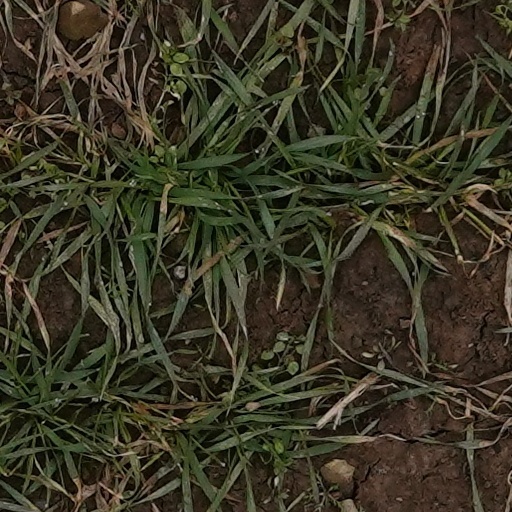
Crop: wheat